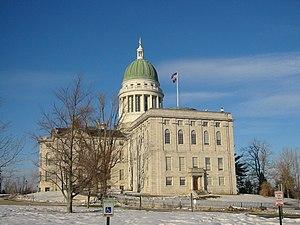
Le sénat du Maine est la chambre haute de la législature de l'État américain du Maine.